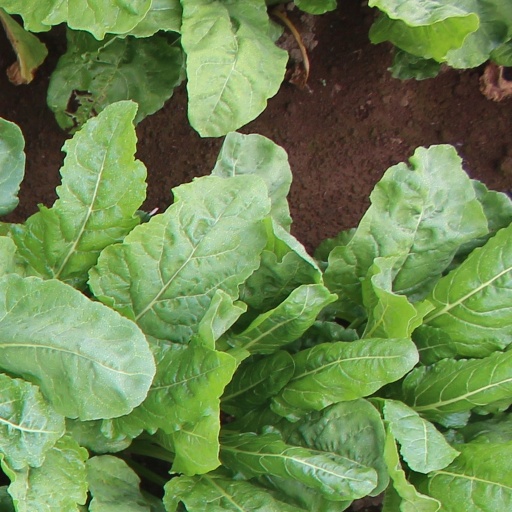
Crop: sugar beet